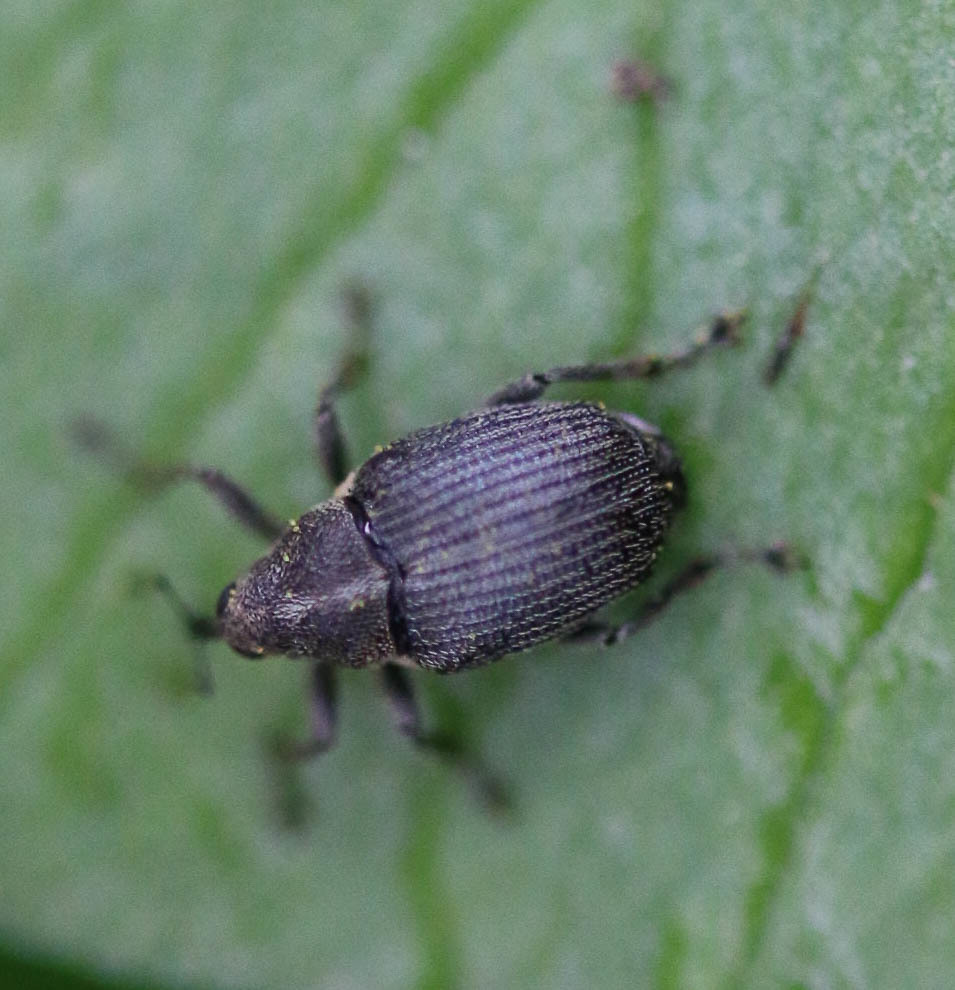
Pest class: Cabbage_seedpod_weevil